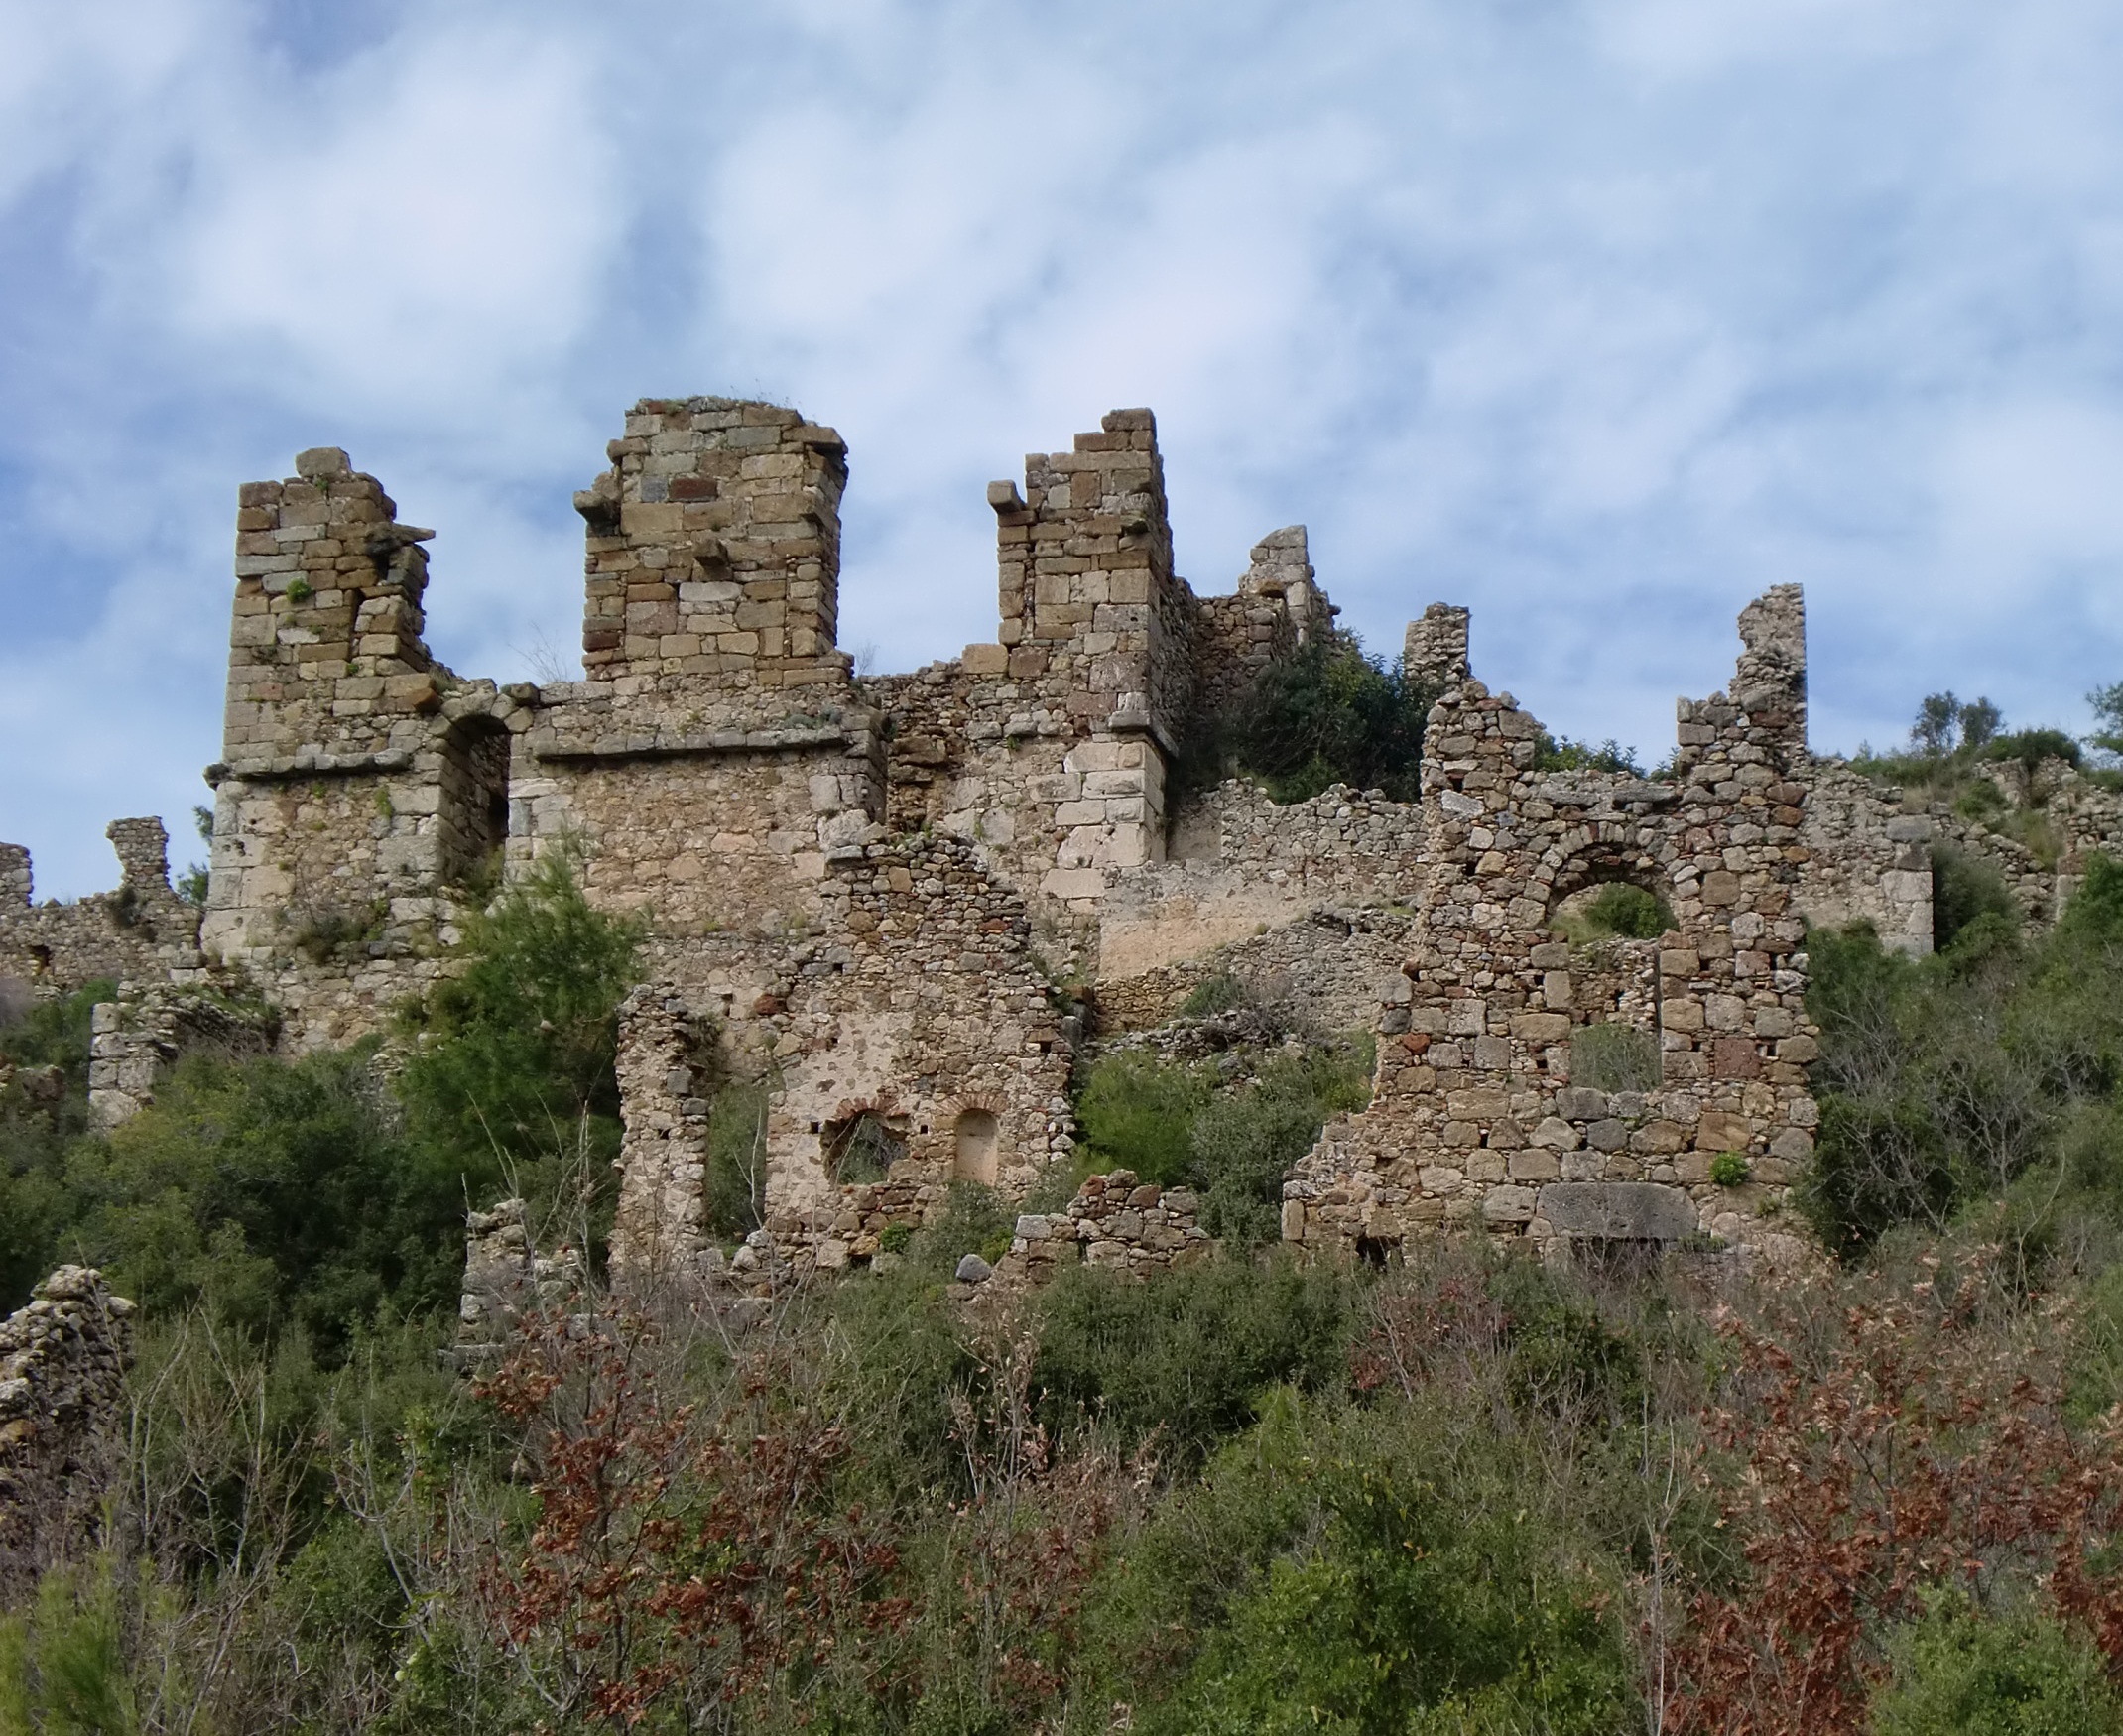
building, chateau, castle, fortification, ruin, ruins, turkey, monastery, middle ages, archaeological site, alanya, historic site, ancient history, roman fort